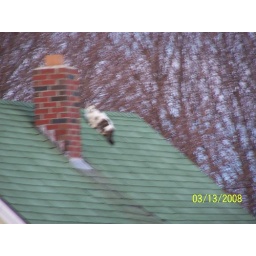
Rudy cat -- on the roof -- if they won't let me in - it's down the chimney